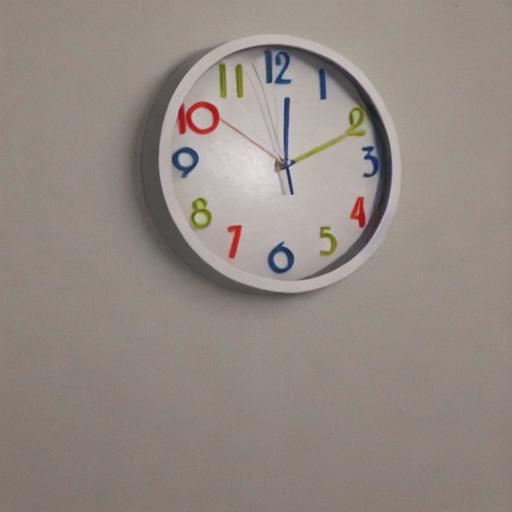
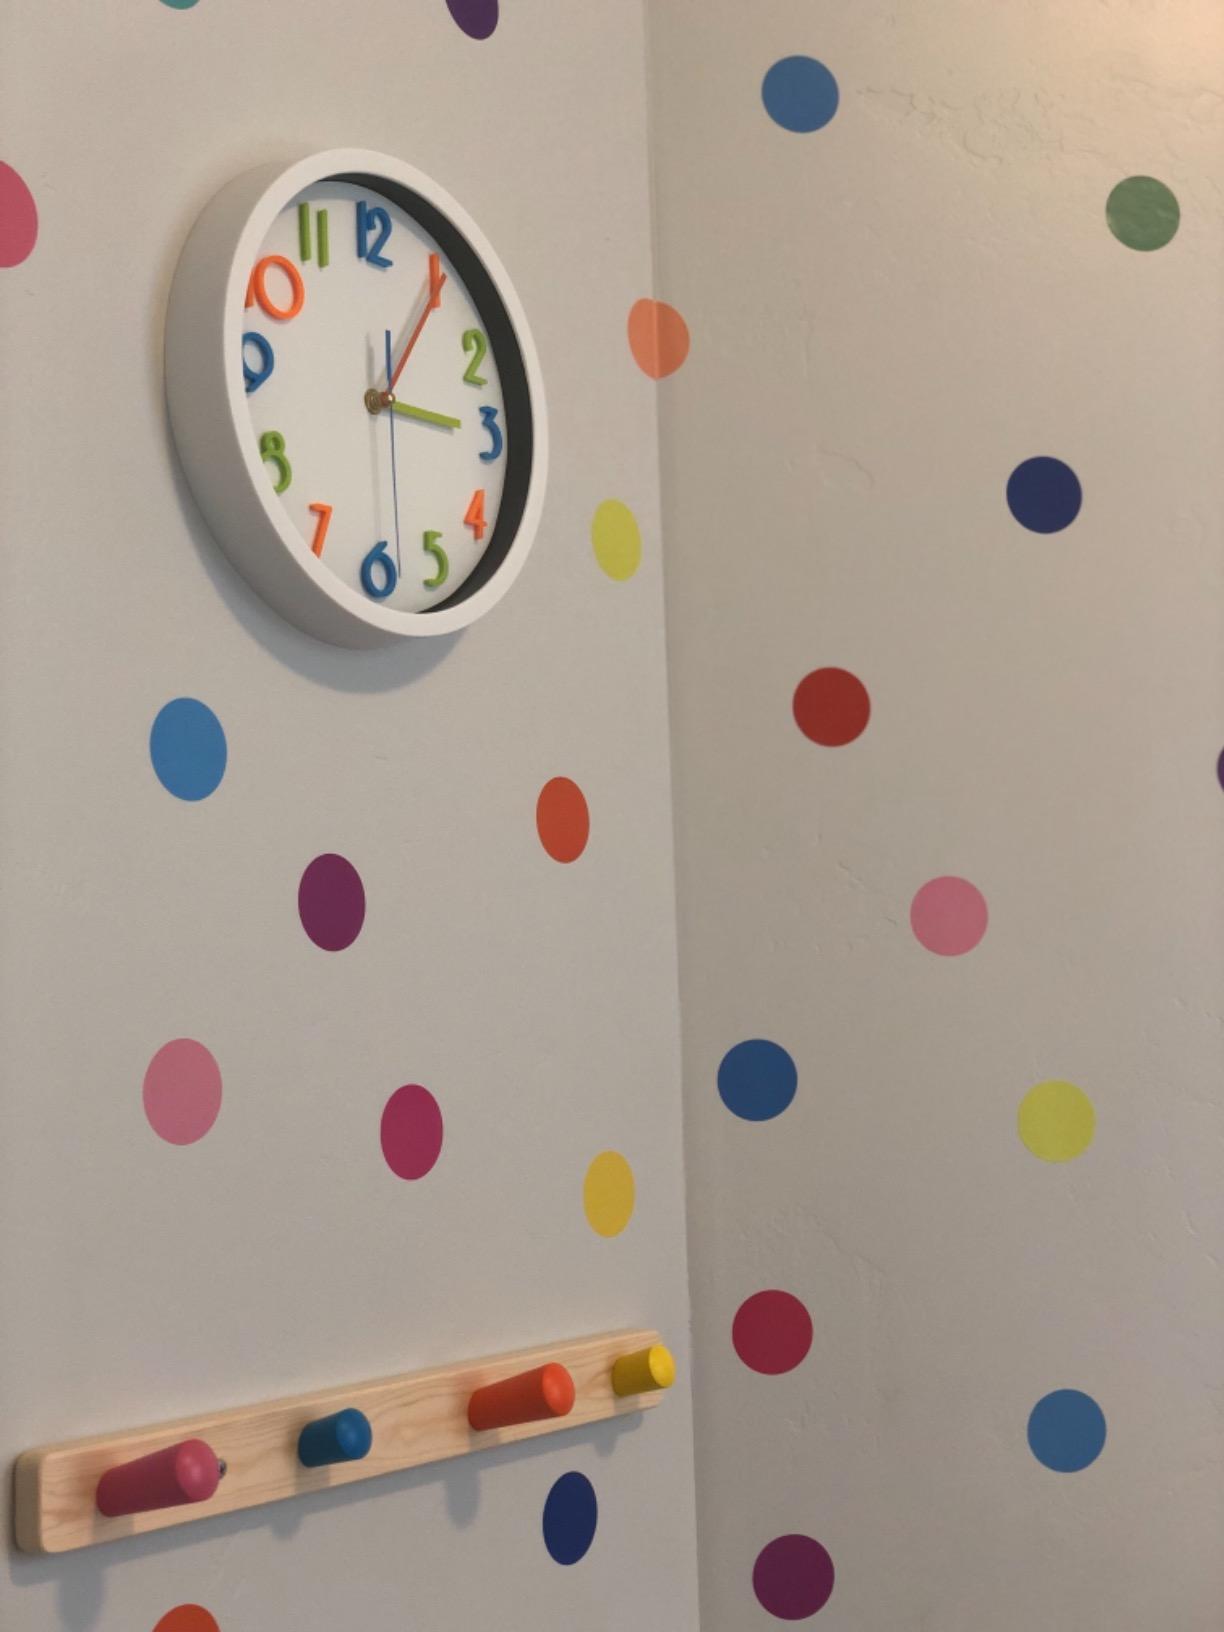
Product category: clock
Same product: no